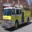
Label: truck